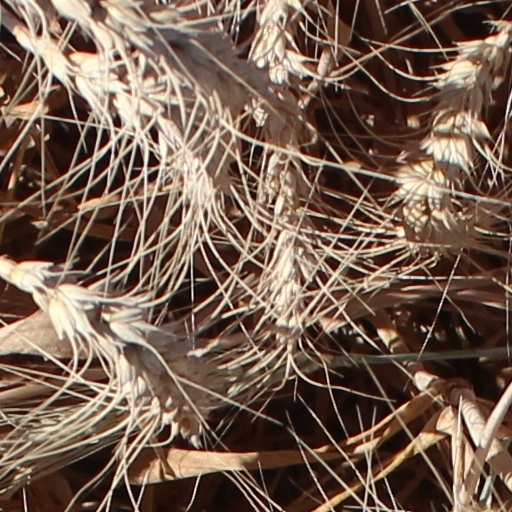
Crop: wheat